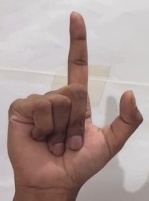
ASL sign: L